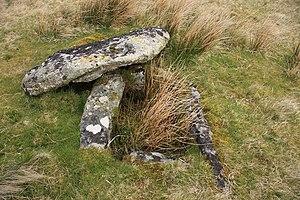
Cette liste non exhaustive recense les principaux sites mégalithiques du Devon.